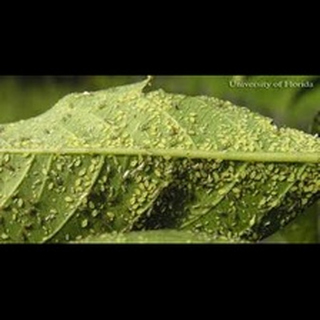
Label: wheat_mite